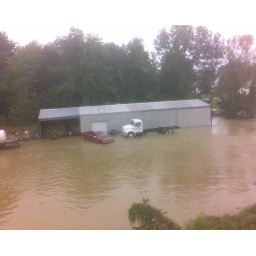
Outbuilding and trucks getting flooded near Chattfield, Oh. View from the train. Sorry about the quality camera phone pics.